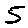
Label: 5